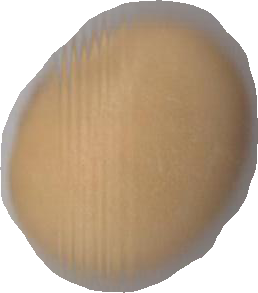
Variety: Grobogan